Jeremy Browne

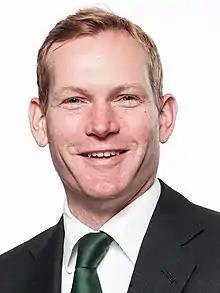
Official portrait, 2012

Jeremy Richard Browne (born 17 May 1970) is a British Liberal Democrat politician who was the Member of Parliament (MP) for Taunton Deane from 2005 to 2015. He served as both Minister of State for Europe and the Americas and Minister of State for Crime Prevention.